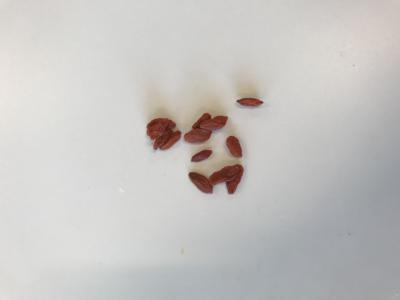
Label: generalcompost